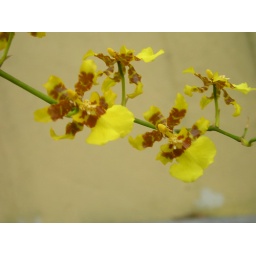
Photo taken in my garden. The flowers of this orchid plant flowers only once a year.